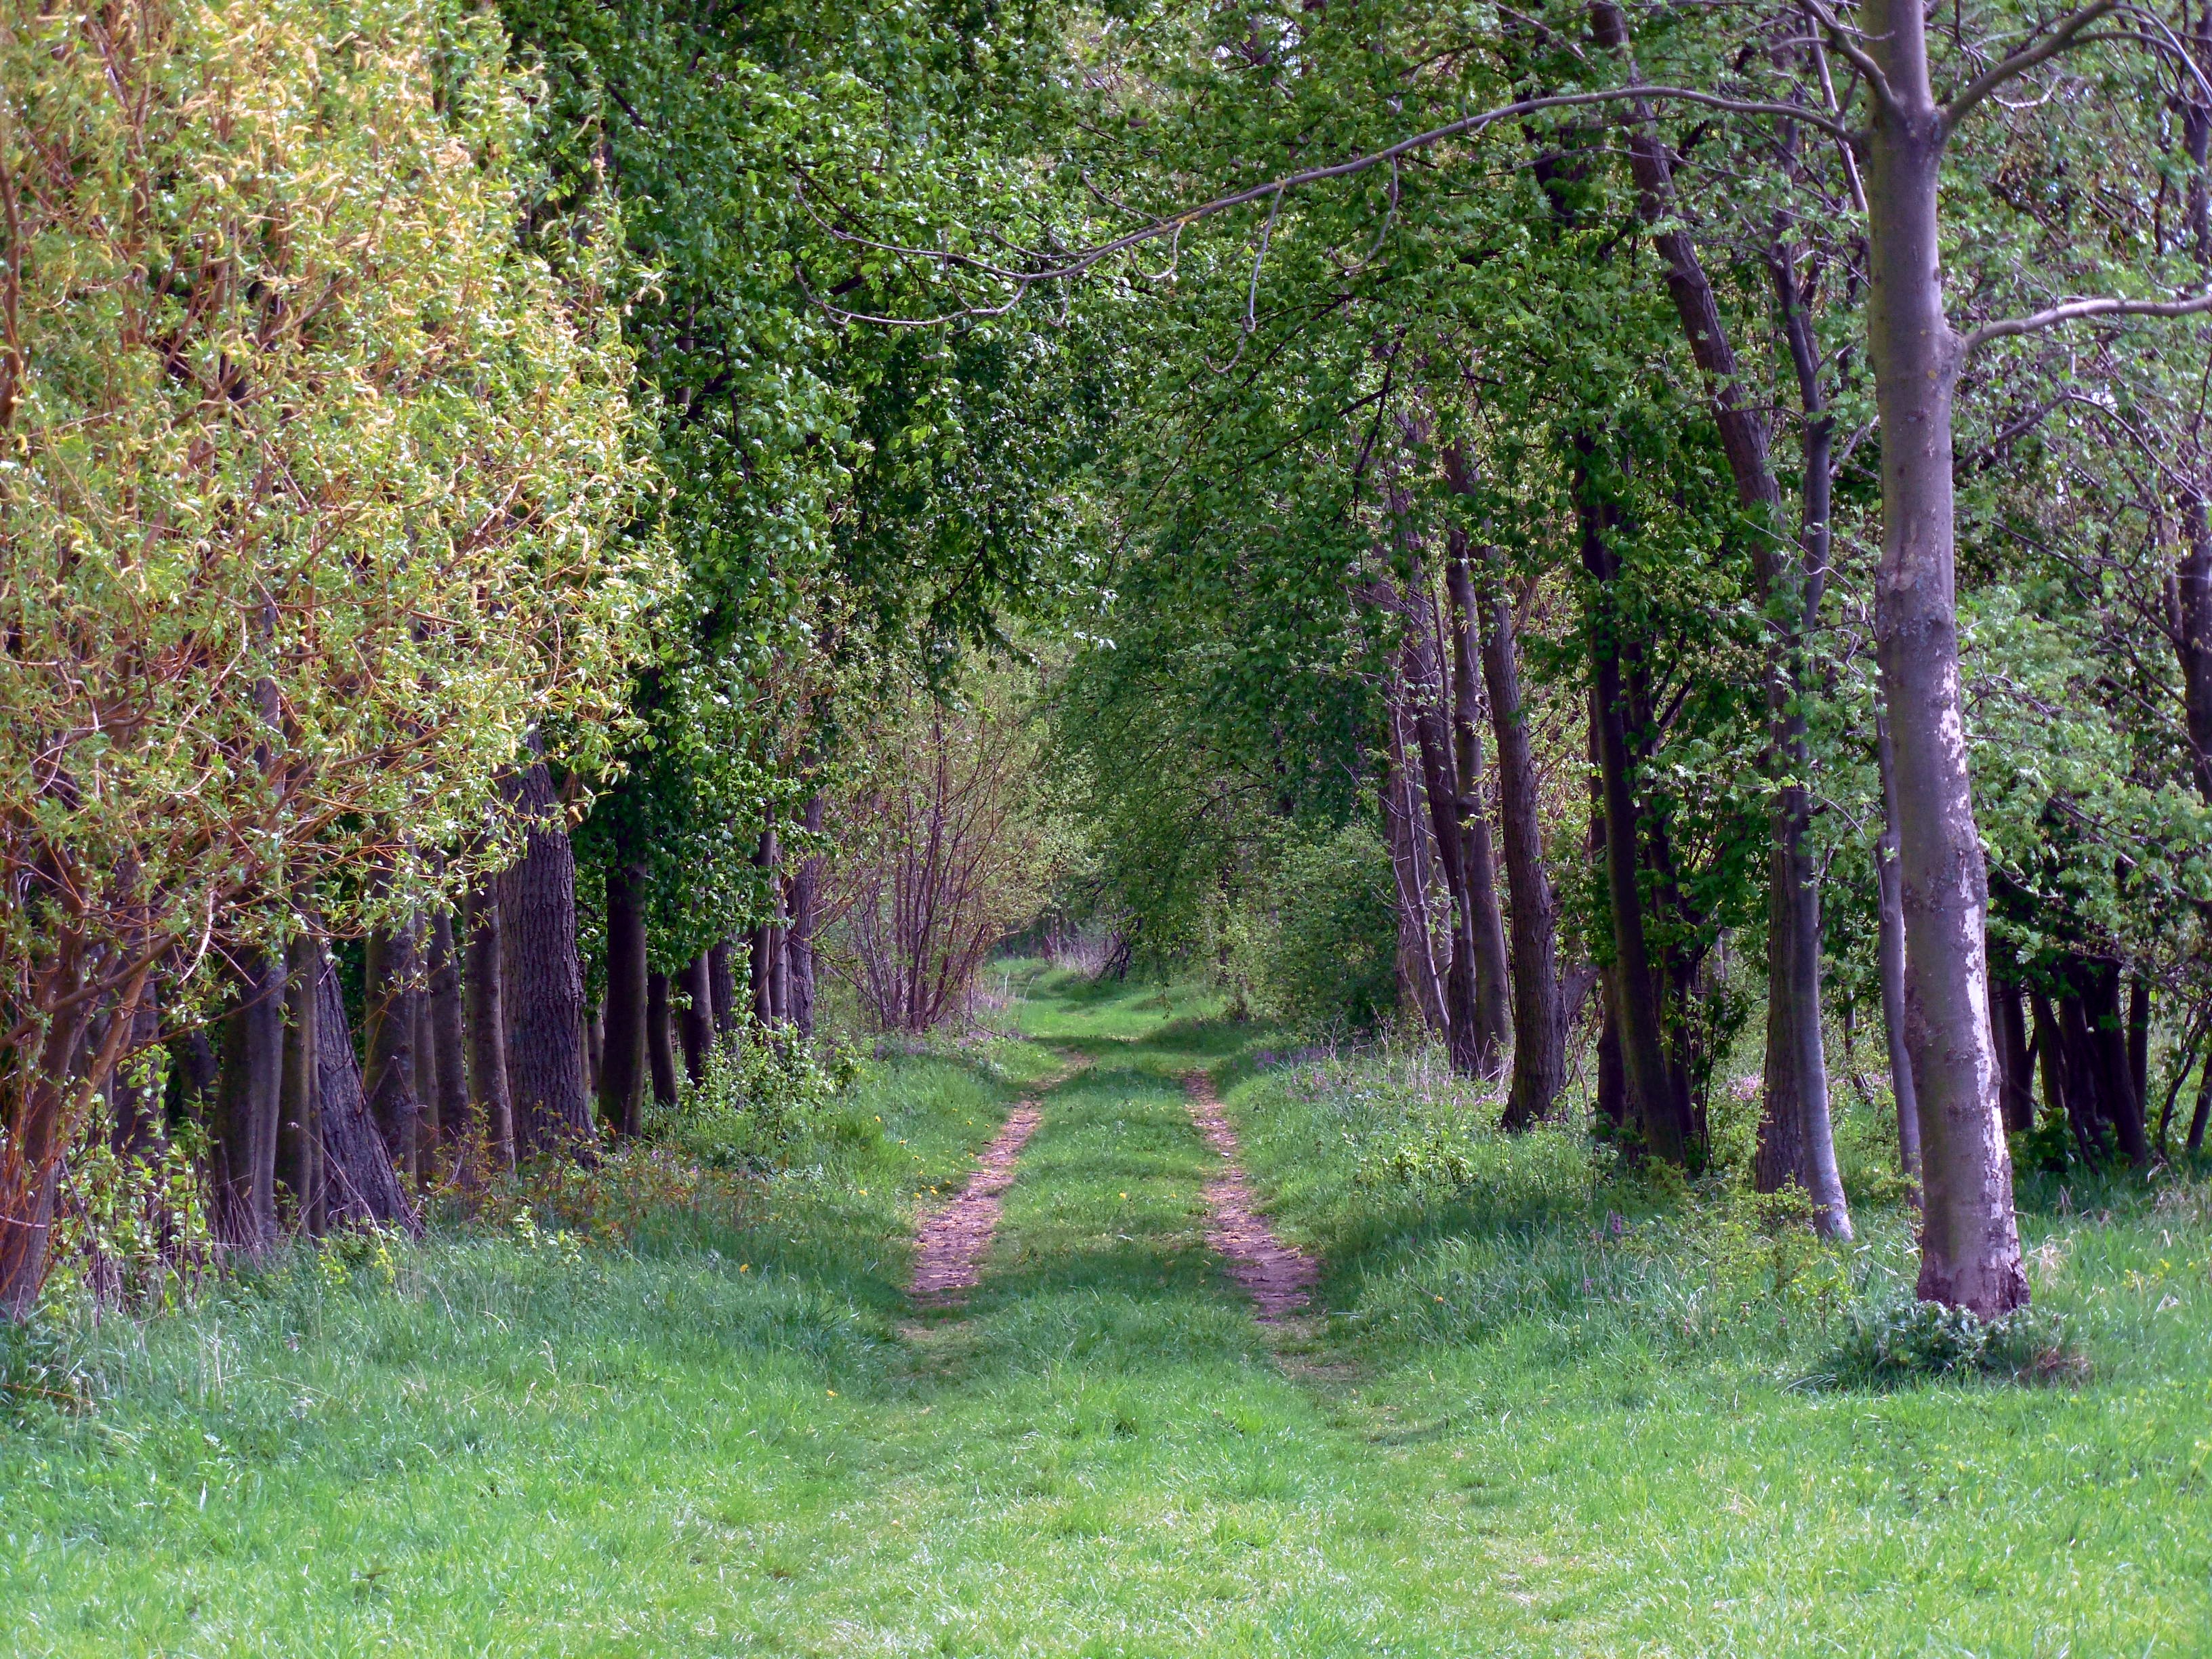
landscape, tree, forest, plant, meadow, leaf, flower, green, autumn, botany, garden, lane, shrub, deciduous, grove, woodland, habitat, ecosystem, forest path, biome, natural environment, woody plant, temperate broadleaf and mixed forest, temperate coniferous forest